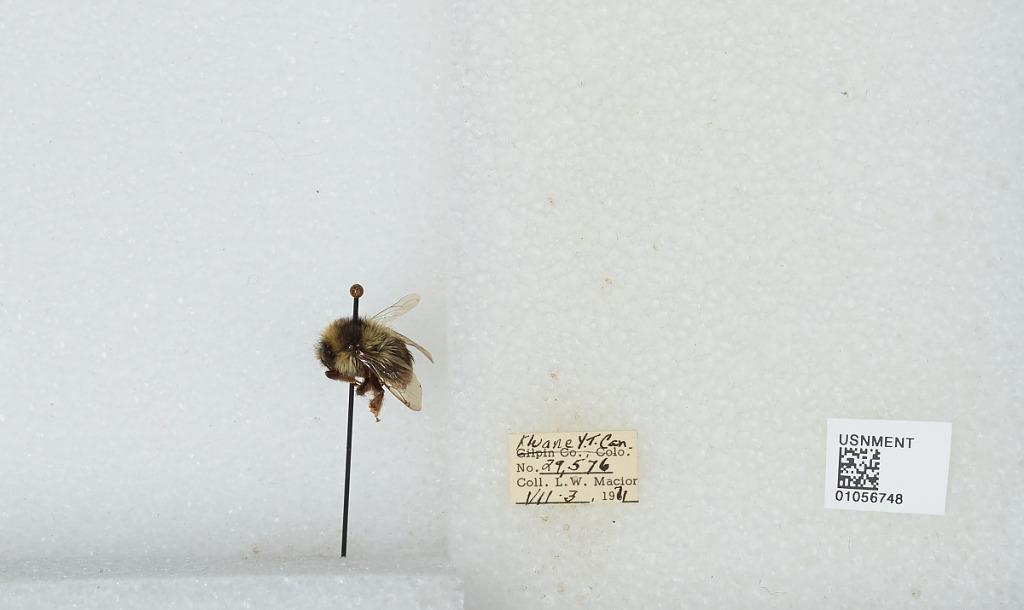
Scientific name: Bombus bifarius nearcticus
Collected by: L. Macior
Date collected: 1971-7-3
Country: Canada
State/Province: Yukon Territory
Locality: Kluane
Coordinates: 60.75, -139.5